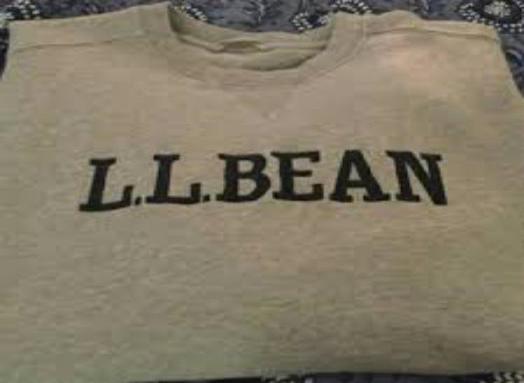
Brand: l.l.bean
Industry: Clothes